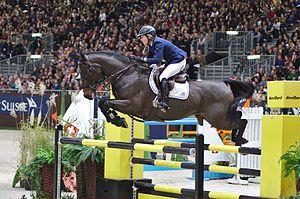
Checkmate 4 est un cheval hongre bai-brun du stud-book Hanovrien, monté en saut d'obstacles par Meredith Michaels-Beerbaum, avec qui il a été champion du monde par équipes en 2010. Il est mis à la retraite en 2015, à l'âge de 20 ans.